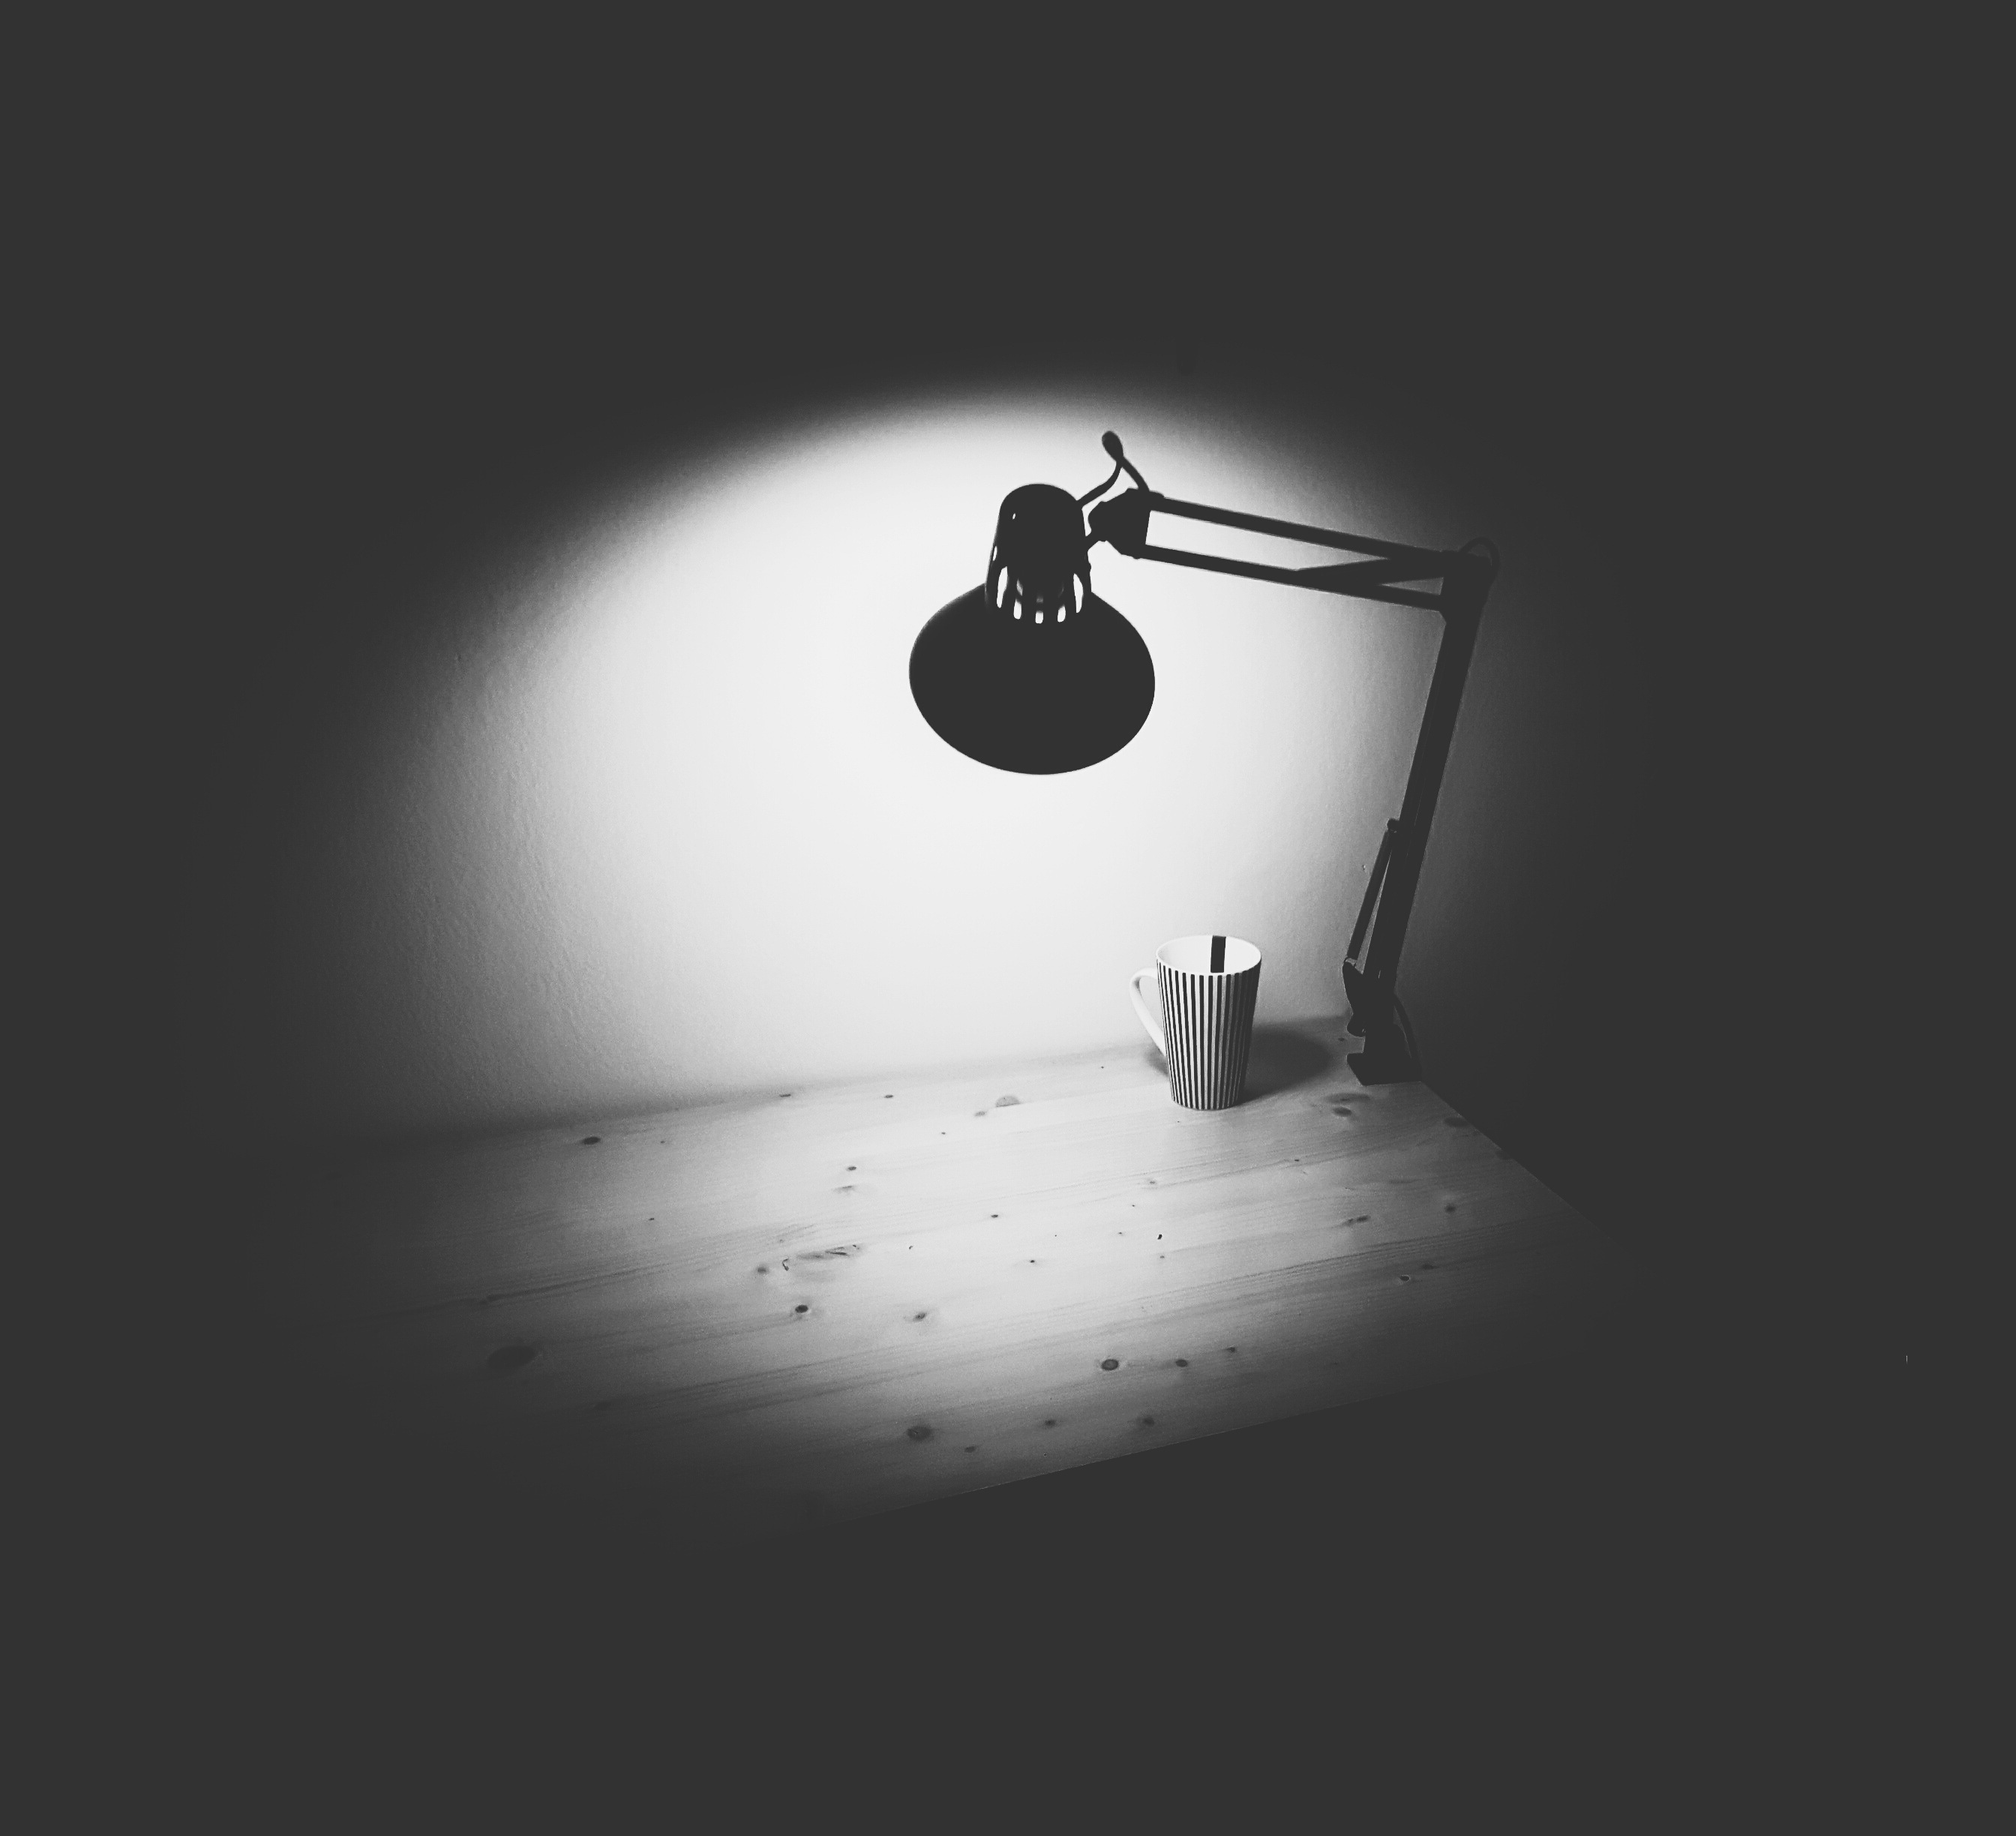
light, black and white, white, night, house, number, shadow, office, darkness, black, monochrome, lighting, circle, illustration, logo, shape, work desk, replacement lamp, monochrome photography, computer wallpaper